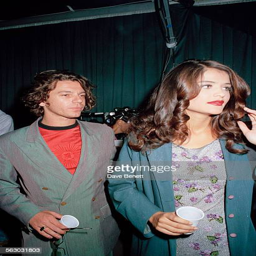
singer and artist with actor